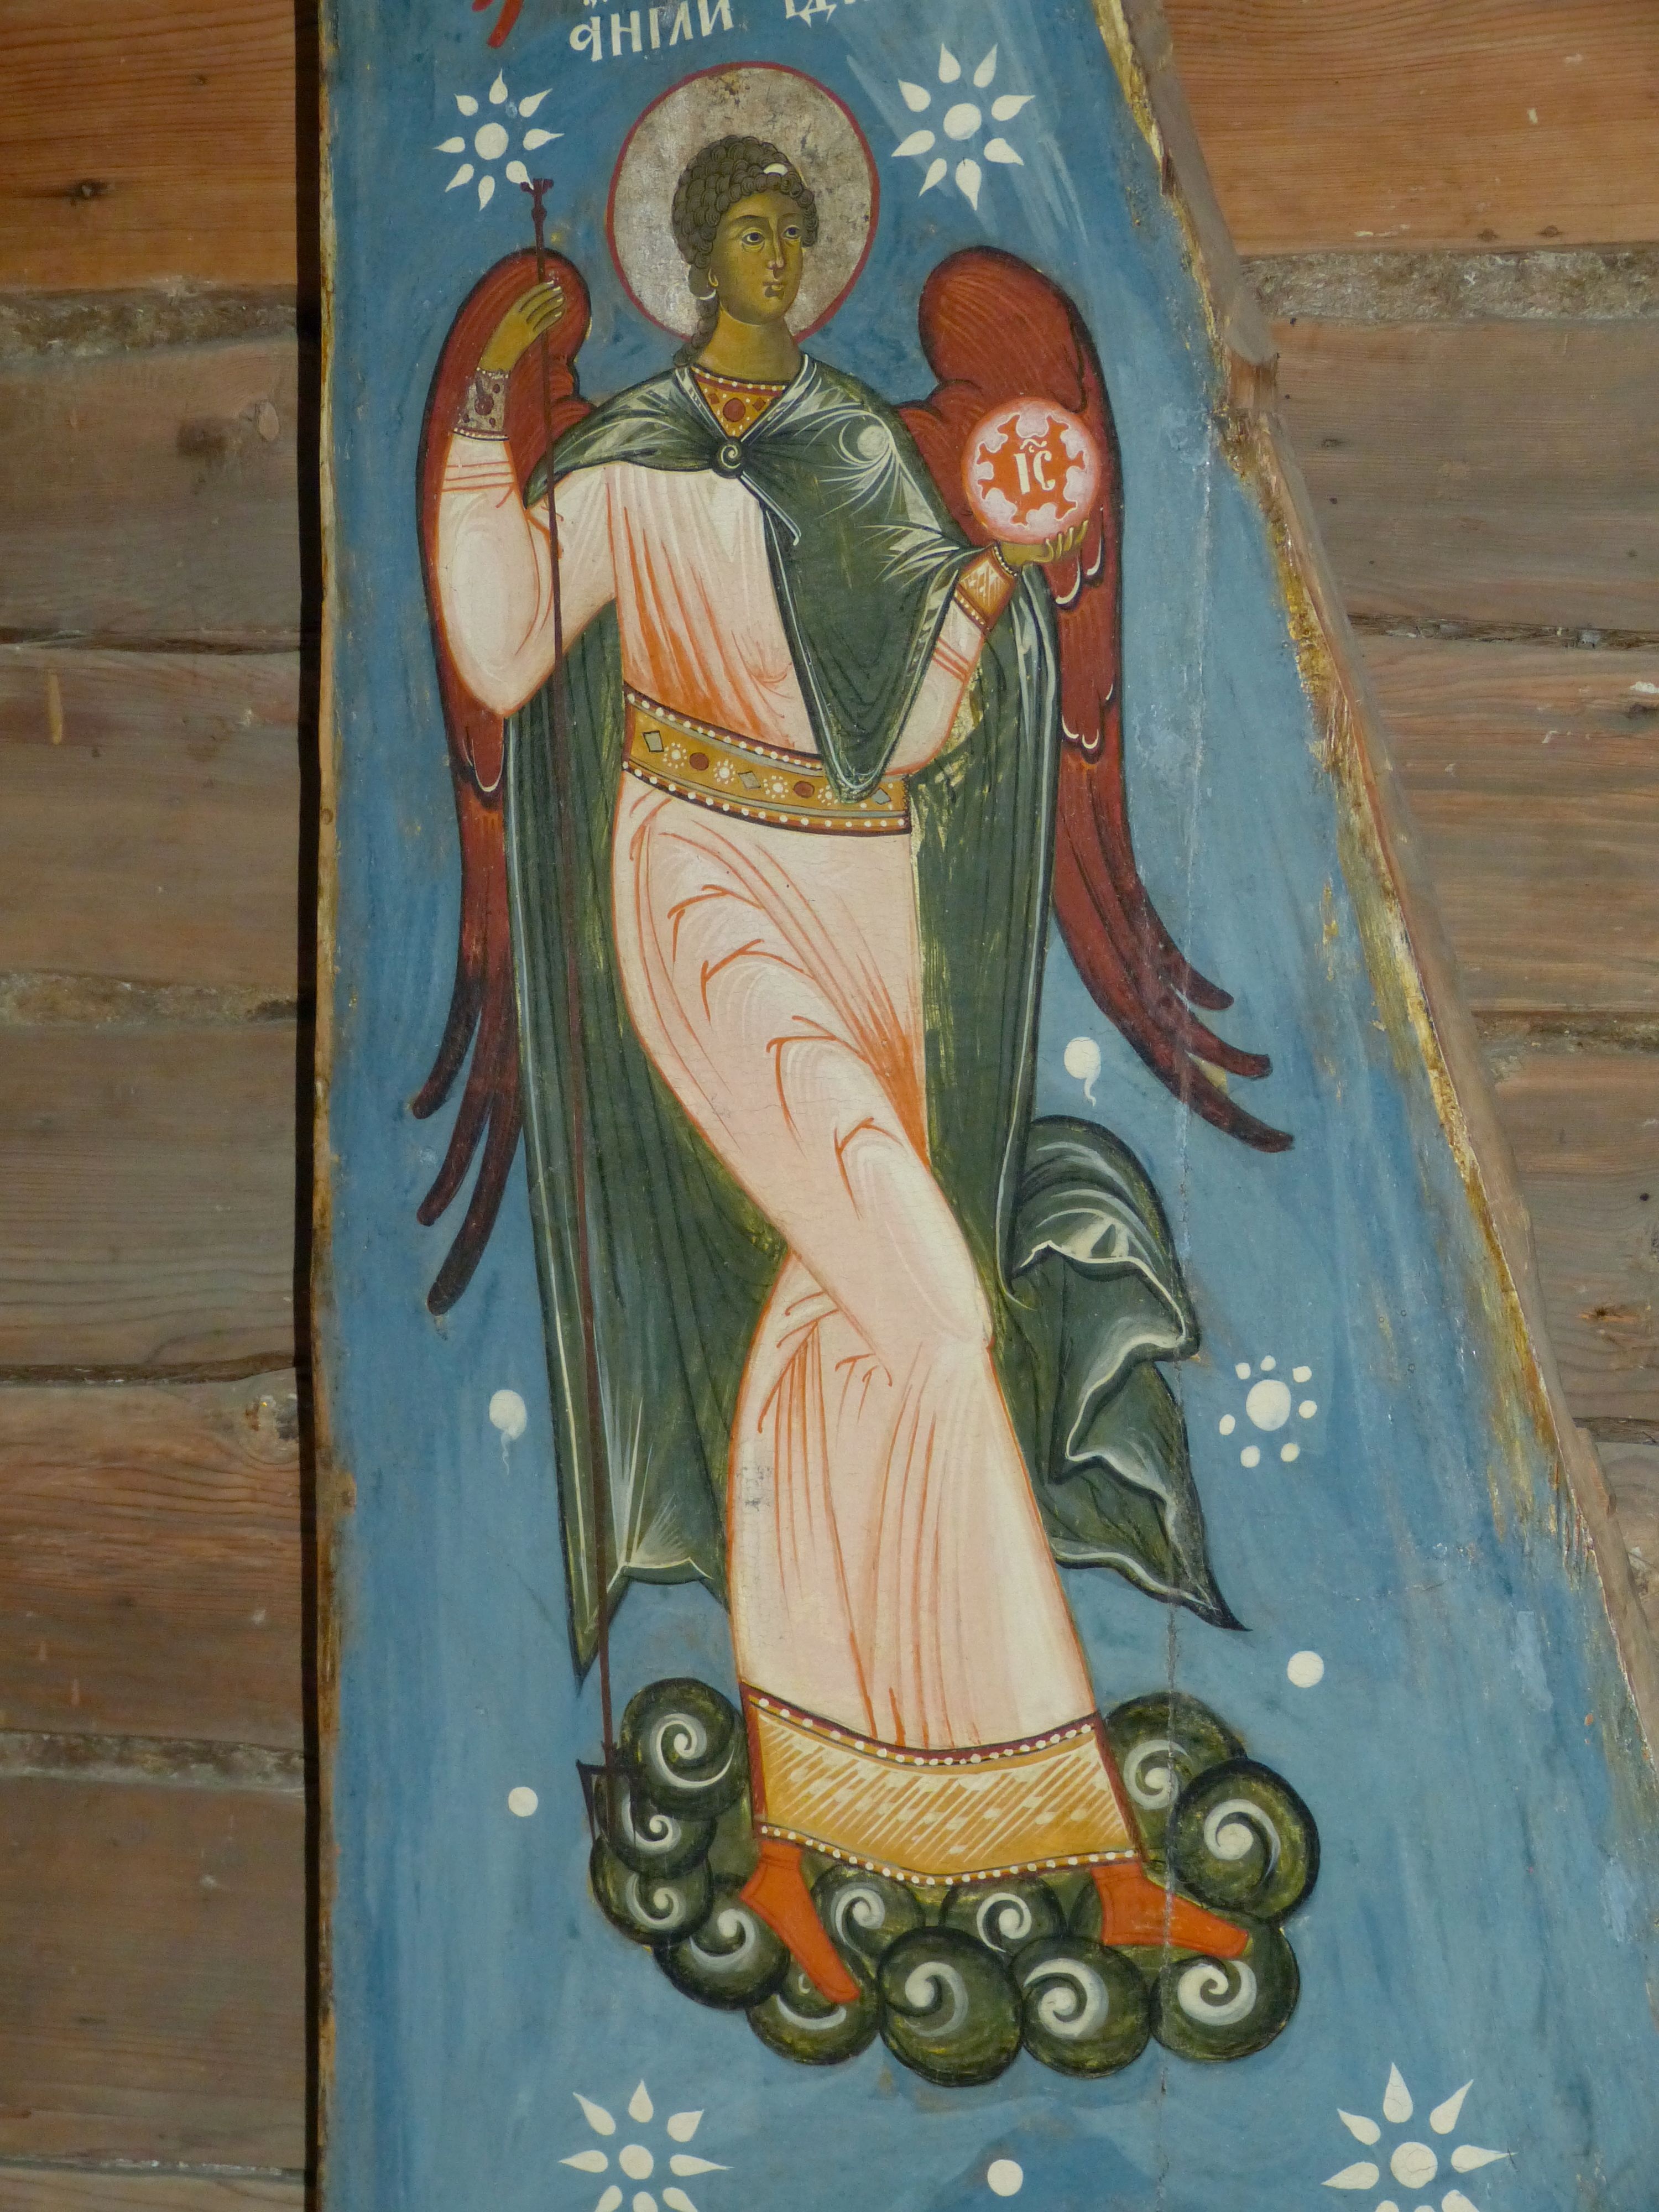
church, painting, angel, art, temple, monastery, mural, image, orthodox, carving, russia, icon, historically, believe, mythology, russian orthodox church, ancient history